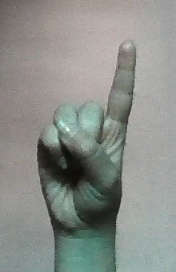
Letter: bb